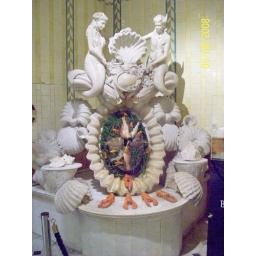
more art in fish market